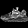
Label: Sneaker